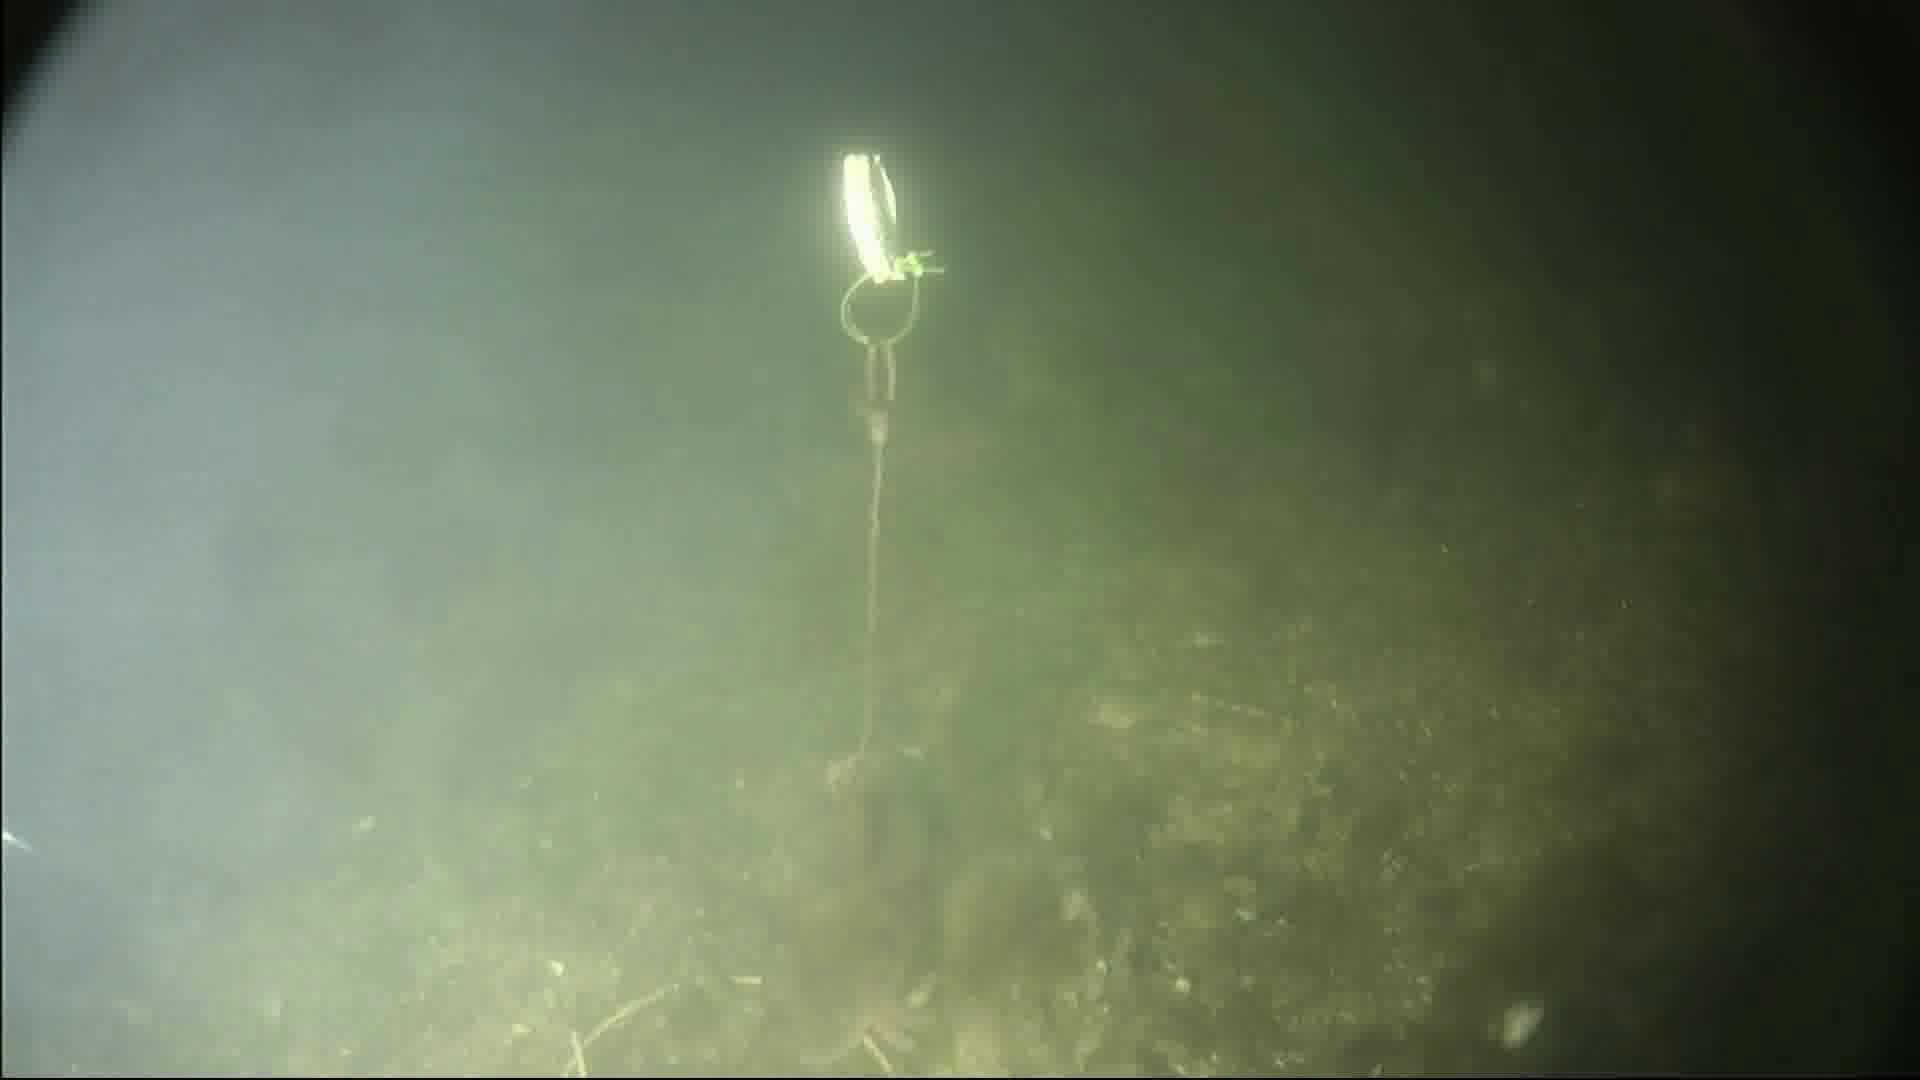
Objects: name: starfish
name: crab
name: small_fish